Laurence Gronlund

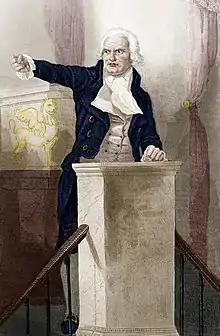
Gronlund's second book, "Ça ira!", was a reevaluation of the role of French revolutionary Georges Jacques Danton (1759–1794)

After having lived in the United States for 20 years, in 1885 Gronlund made an extended stay to Great Britain, where he would remain for two years. Gronlund spent his time in Britain lecturing on socialist themes to both political and academic audiences, touching on both current politics and historical themes in speeches made across England and Scotland.